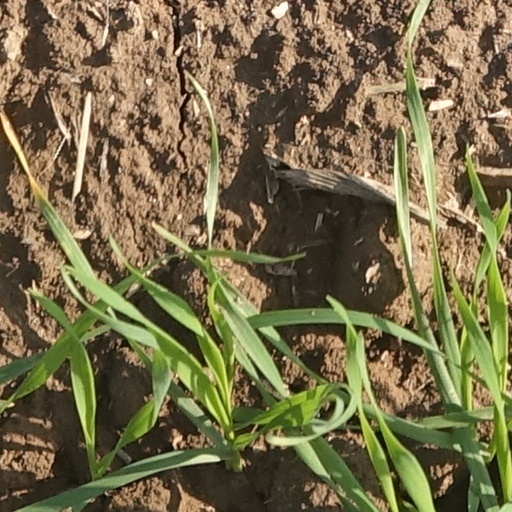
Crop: wheat